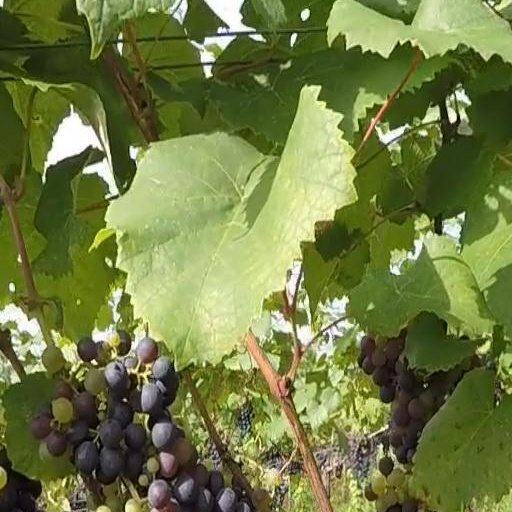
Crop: grape